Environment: real
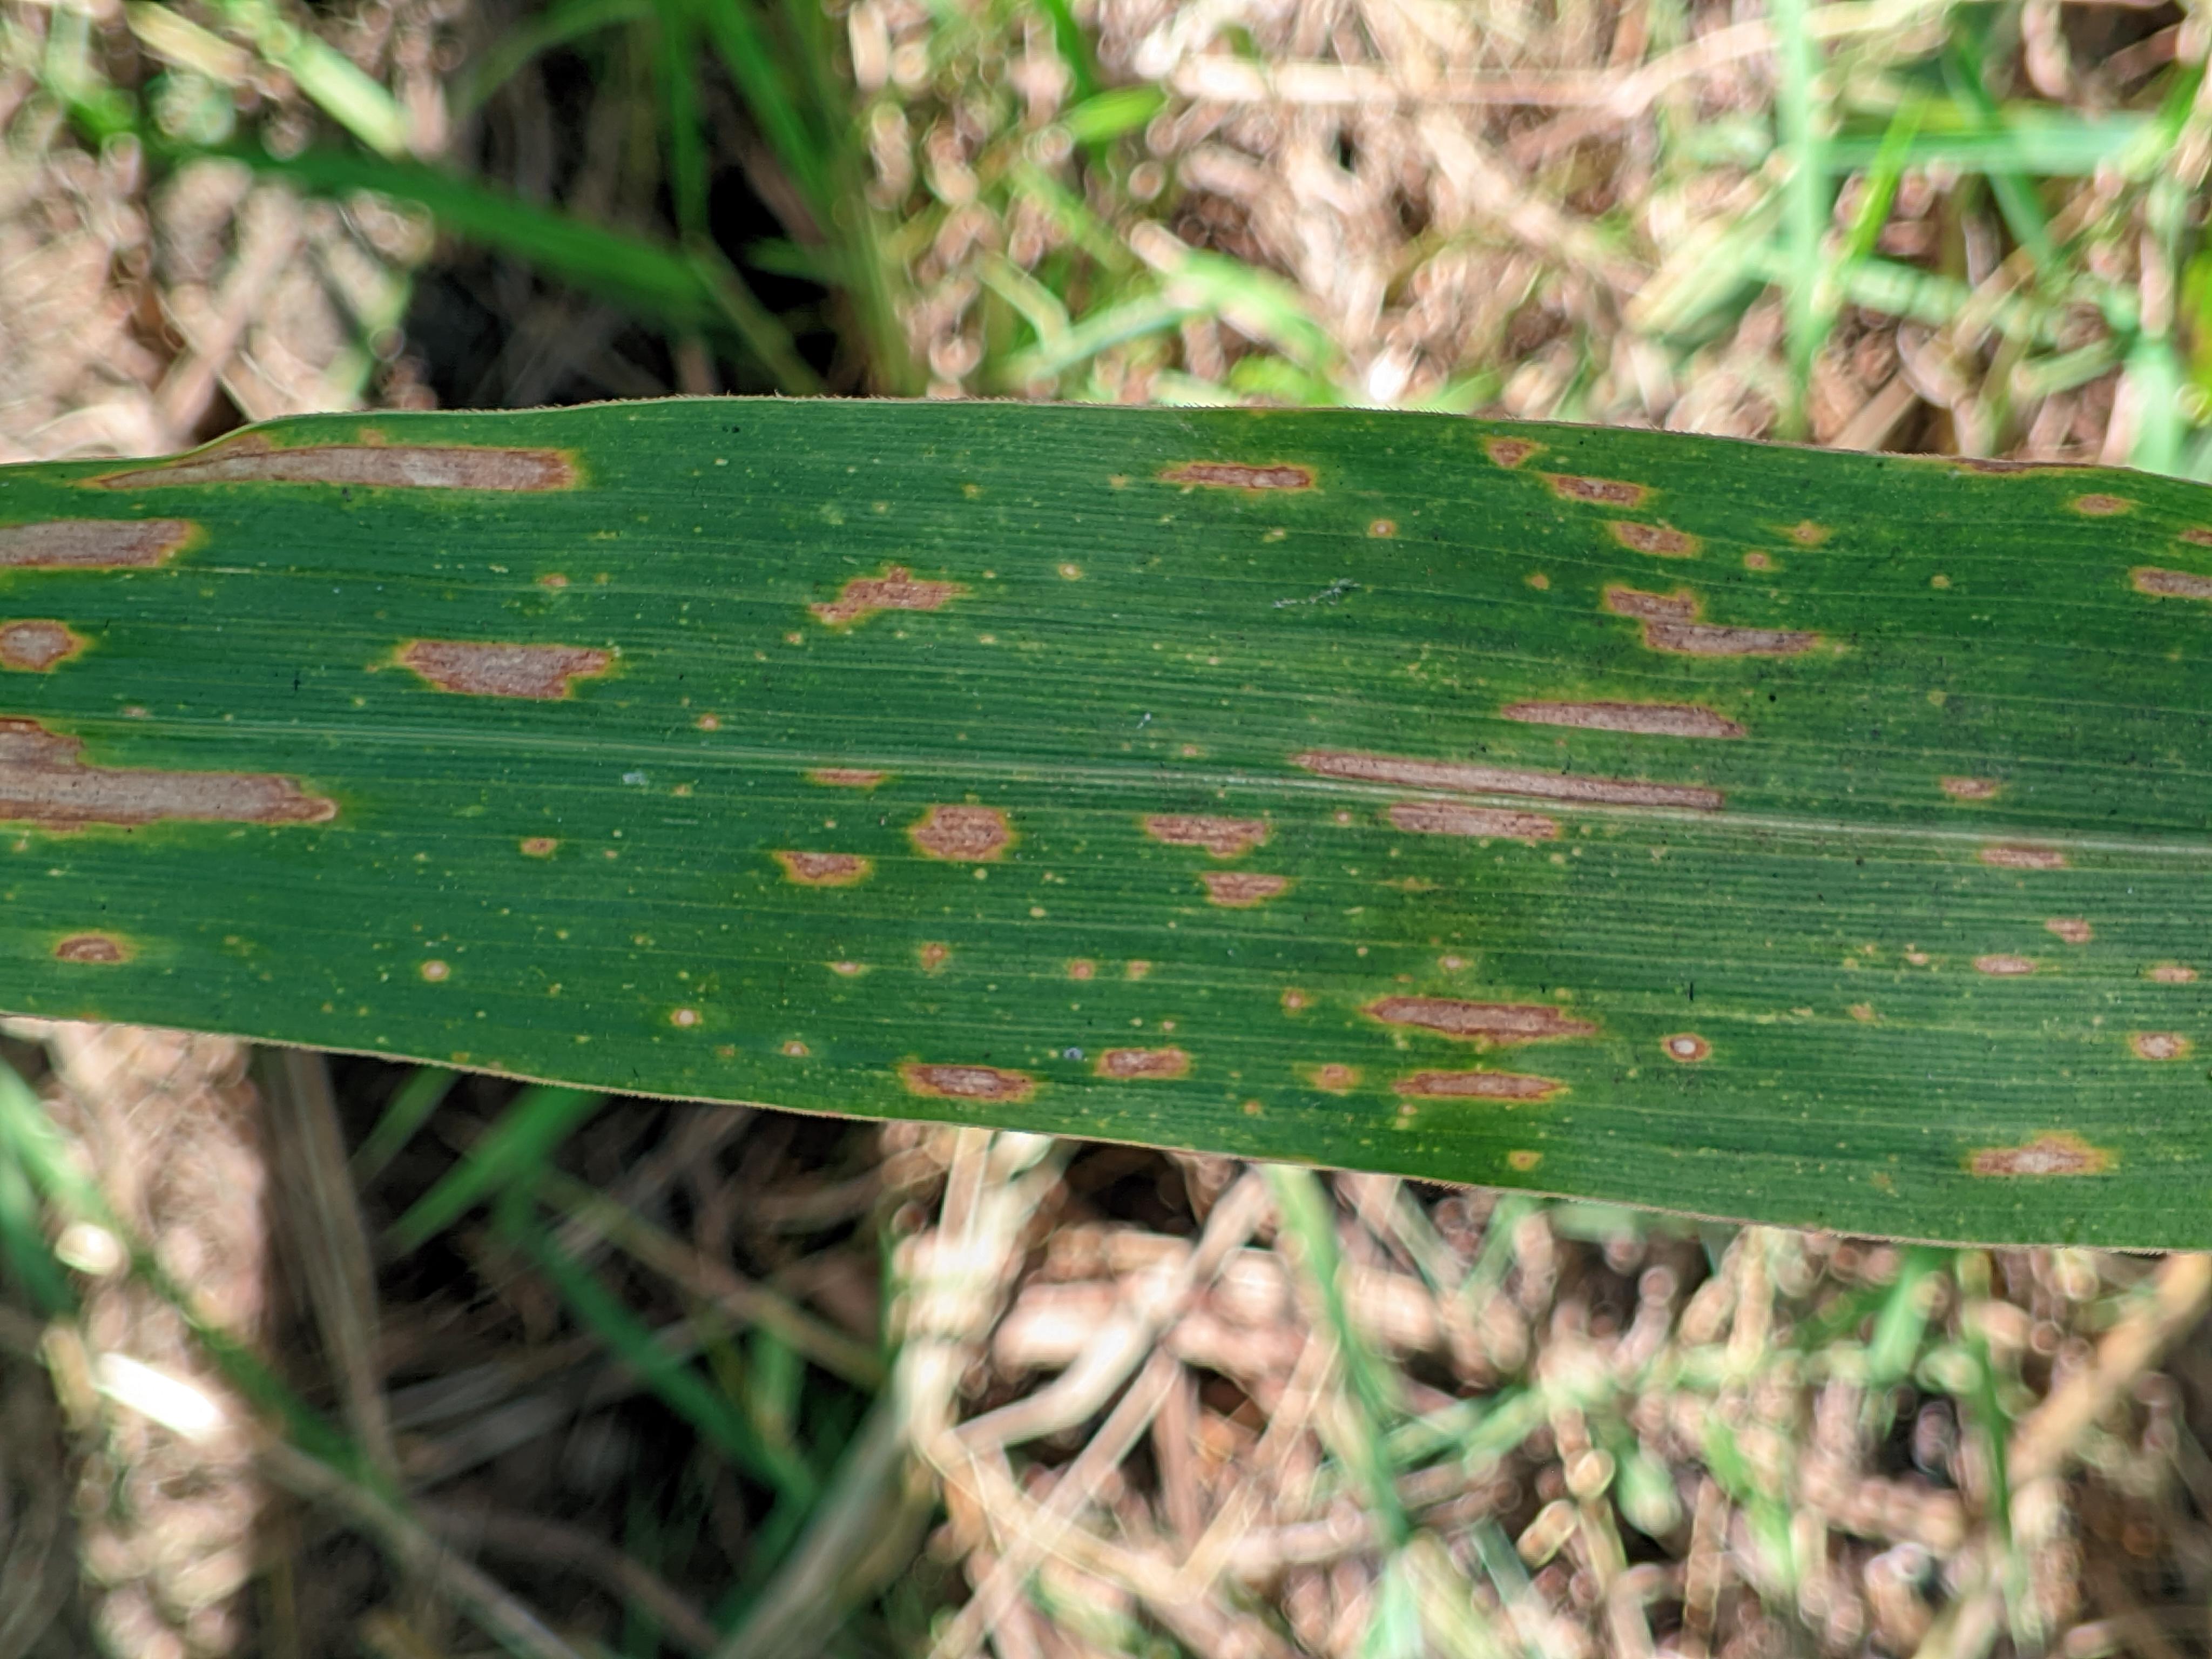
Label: gray_leaf_spot